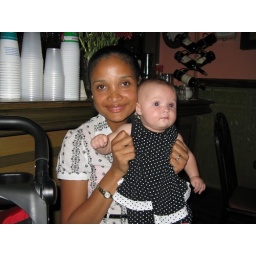
Girls in black and white at dinner at the Coffee pot